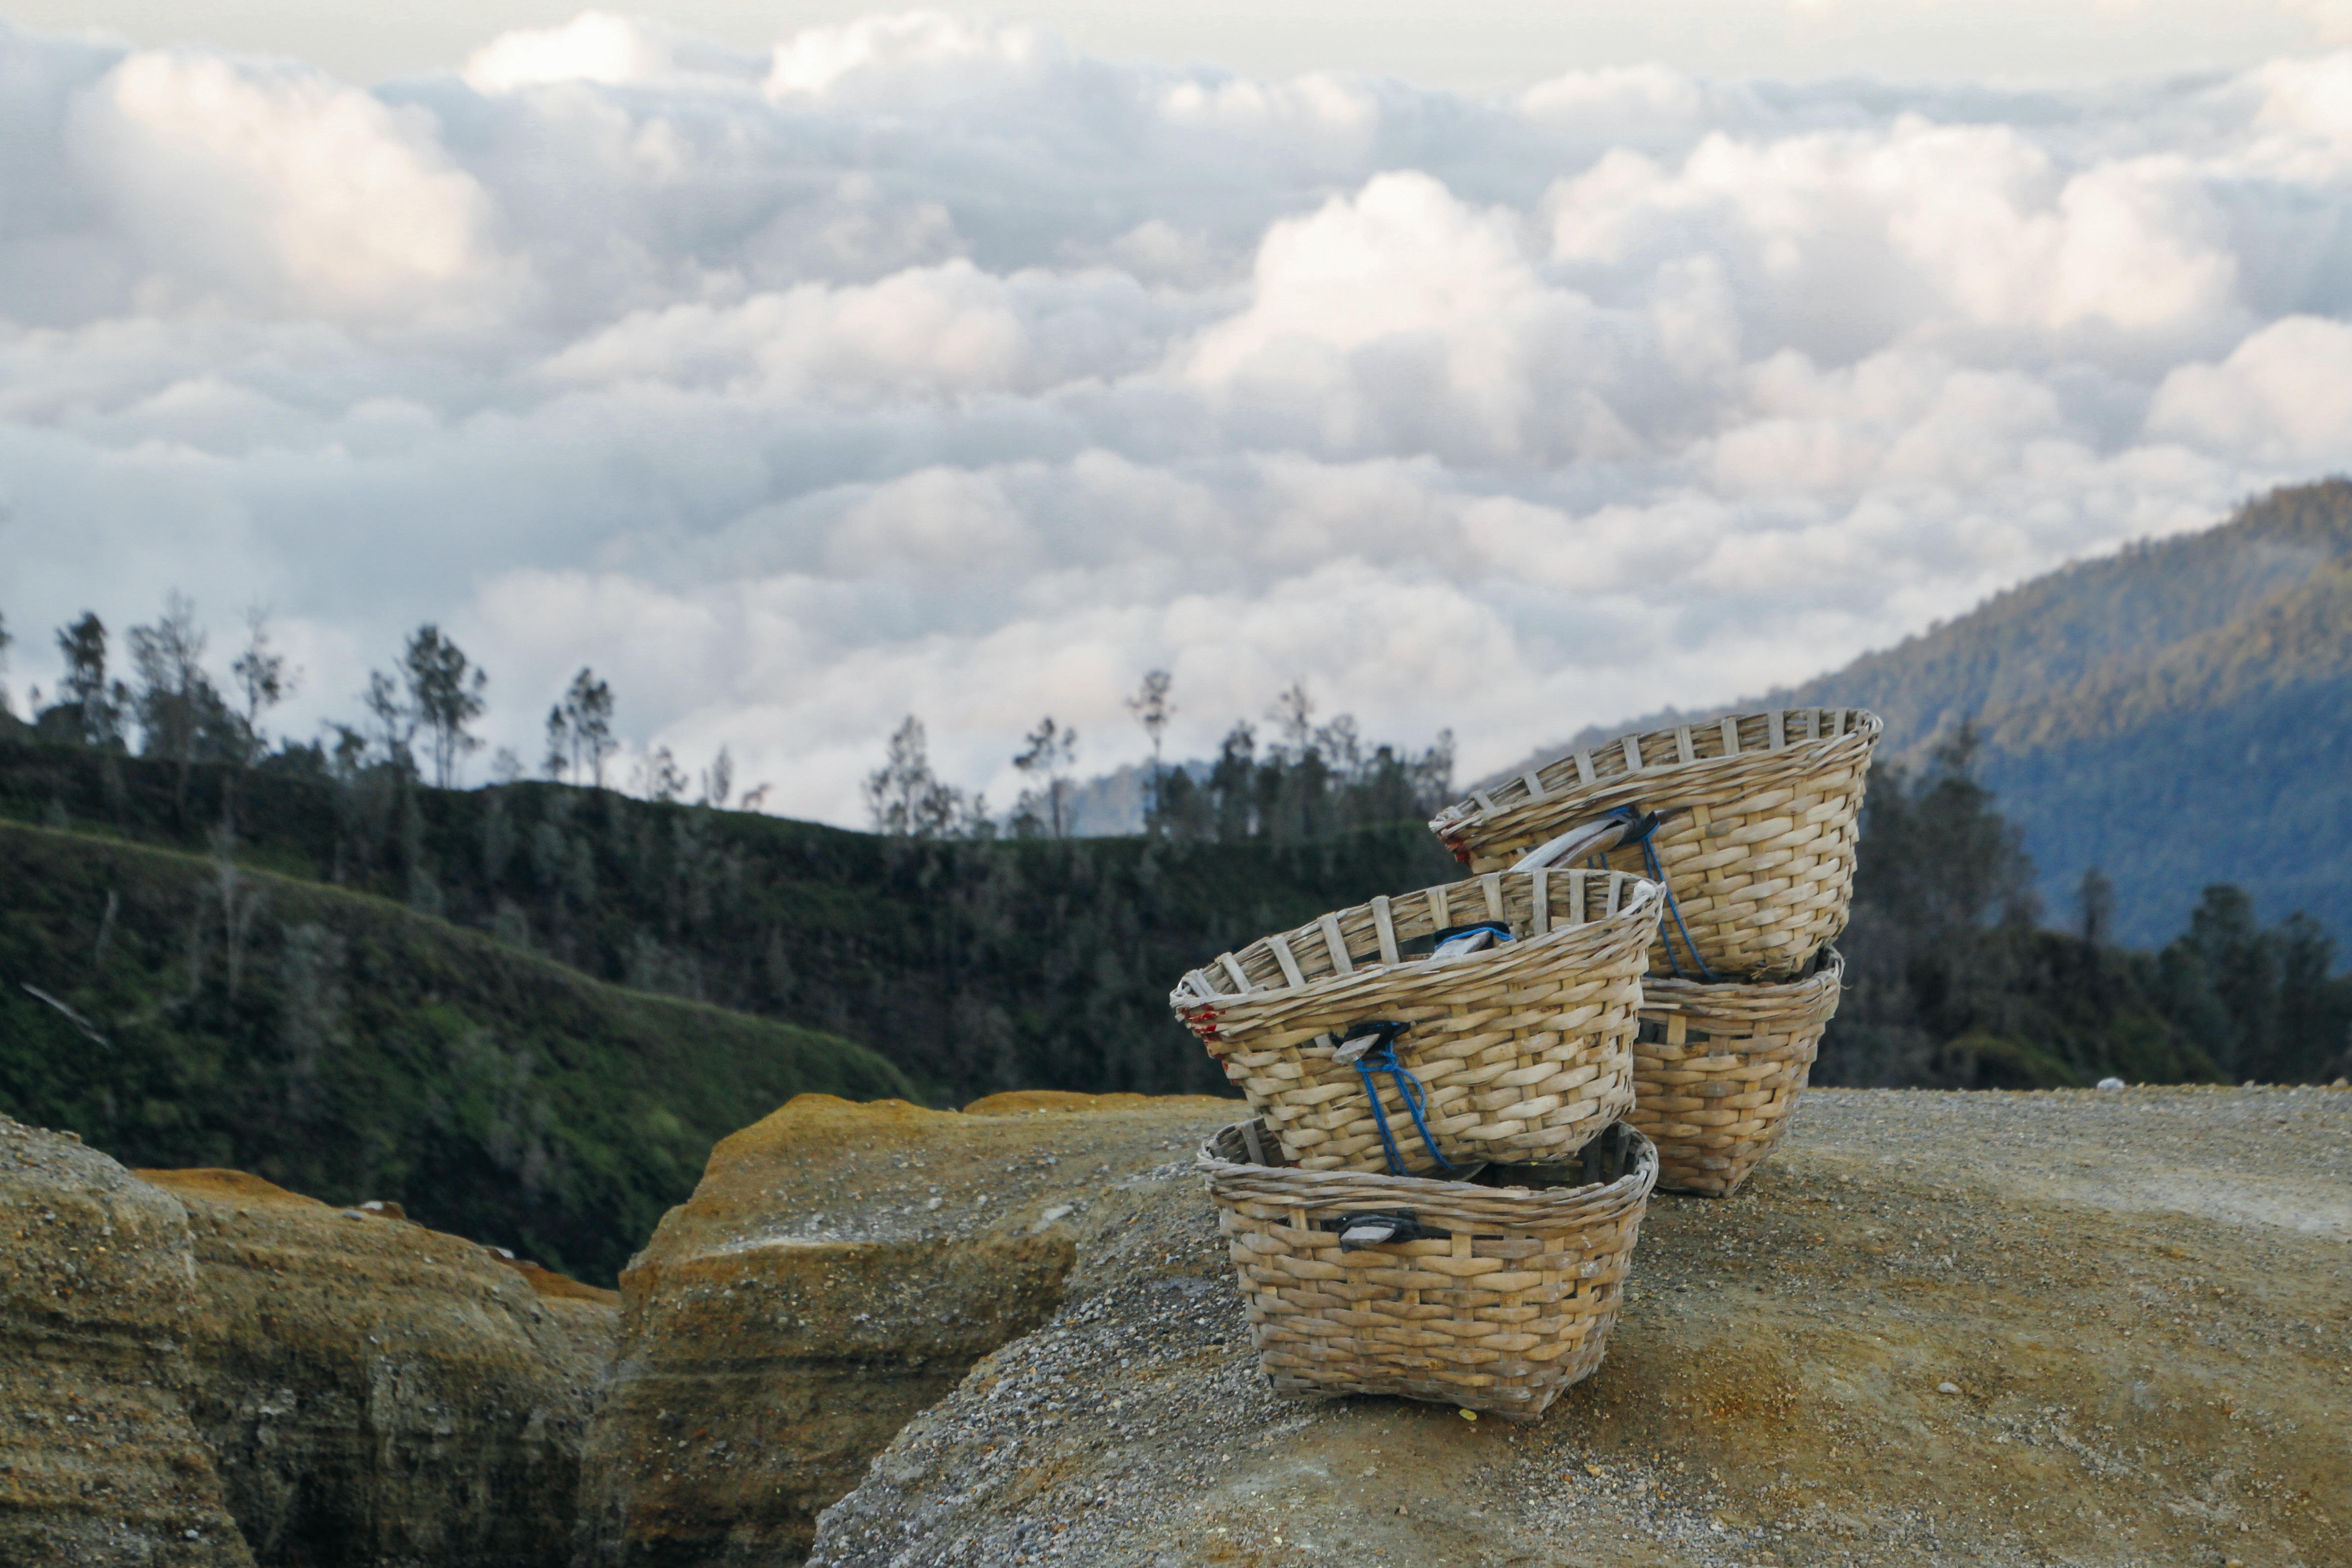
rock, mountain, lake, mountain range, terrain, landform, mountainous landforms